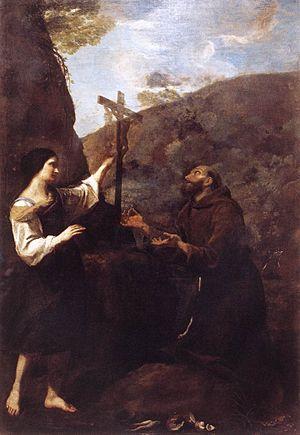
Alonso de Madrid, probablement né dans le dernier quart du XVᵉ siècle, est un frère mineur espagnol, actif durant la première moitié du XVIᵉ siècle, dans la province franciscaine de Castille ou de Carthagène. Il a laissé un manuel ascétique, Arte para servir a Dios, qui passe pour un chef-d'œuvre du genre, d'ailleurs recommandé par sainte Thérèse d'Avila.